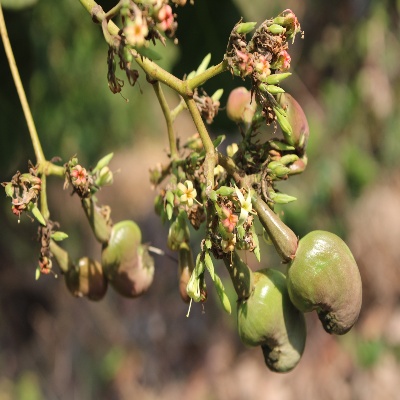
Crop: Cashew
Condition: healthy